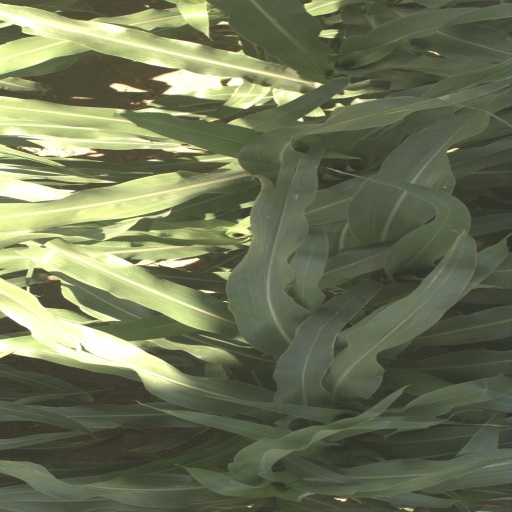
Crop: sorghum